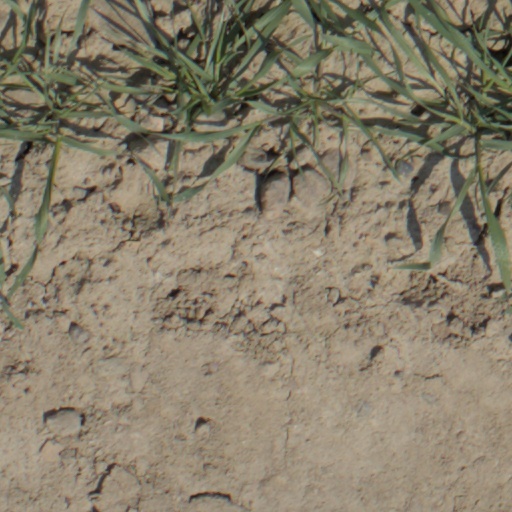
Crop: wheat